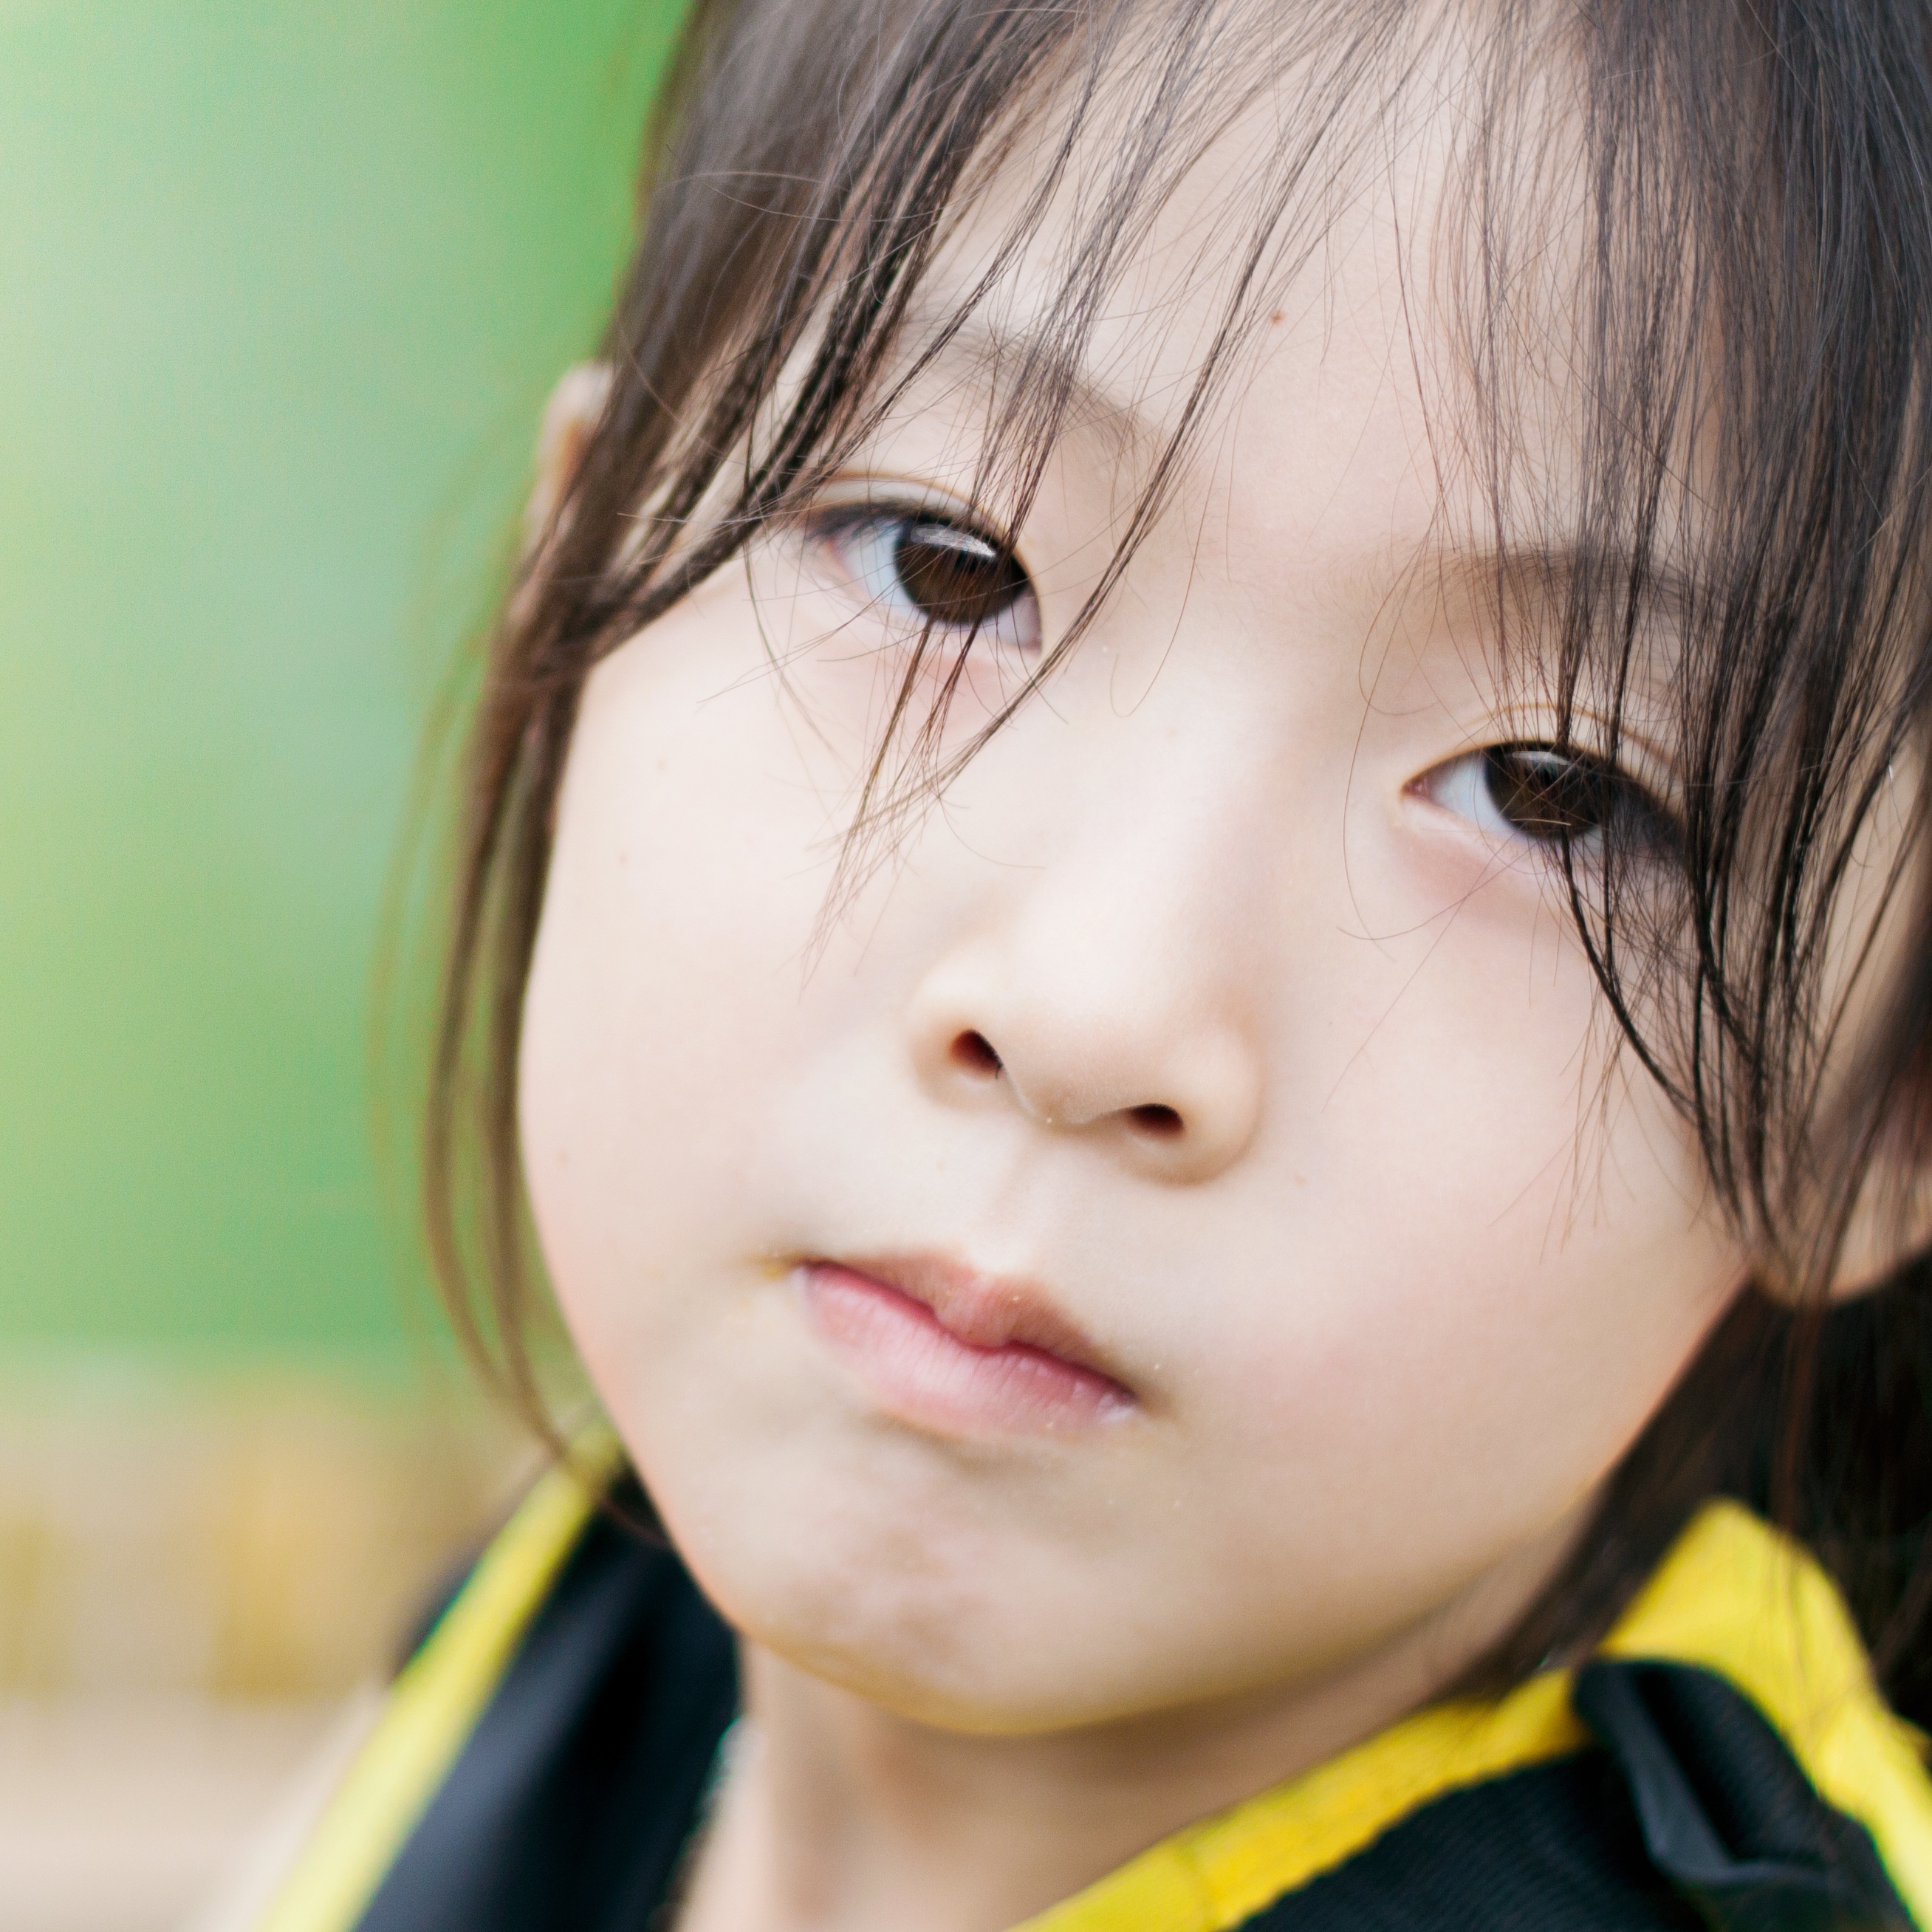
person, girl, hair, photography, boy, portrait, model, young, child, facial expression, hairstyle, smile, surface, close up, human body, face, nose, eyes, girls, infant, toddler, eye, glasses, head, skin, beauty, organ, images, xi an, cute girl, portrait photography, hd picture